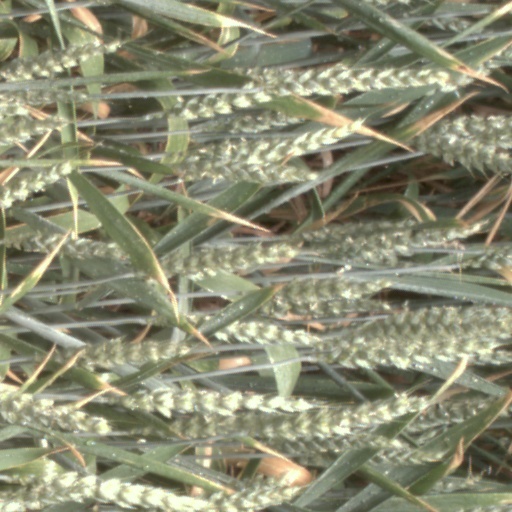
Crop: wheat